Michael Rose (footballer, born 1982)

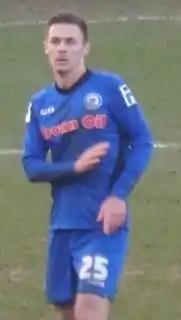
Rose playing for Rochdale in 2015

Michael Charles Rose (born 28 July 1982) is an English professional footballer who last played for Warrington Town. A defender, he has made 454 appearances in the Football League, including 107 for Stockport County.